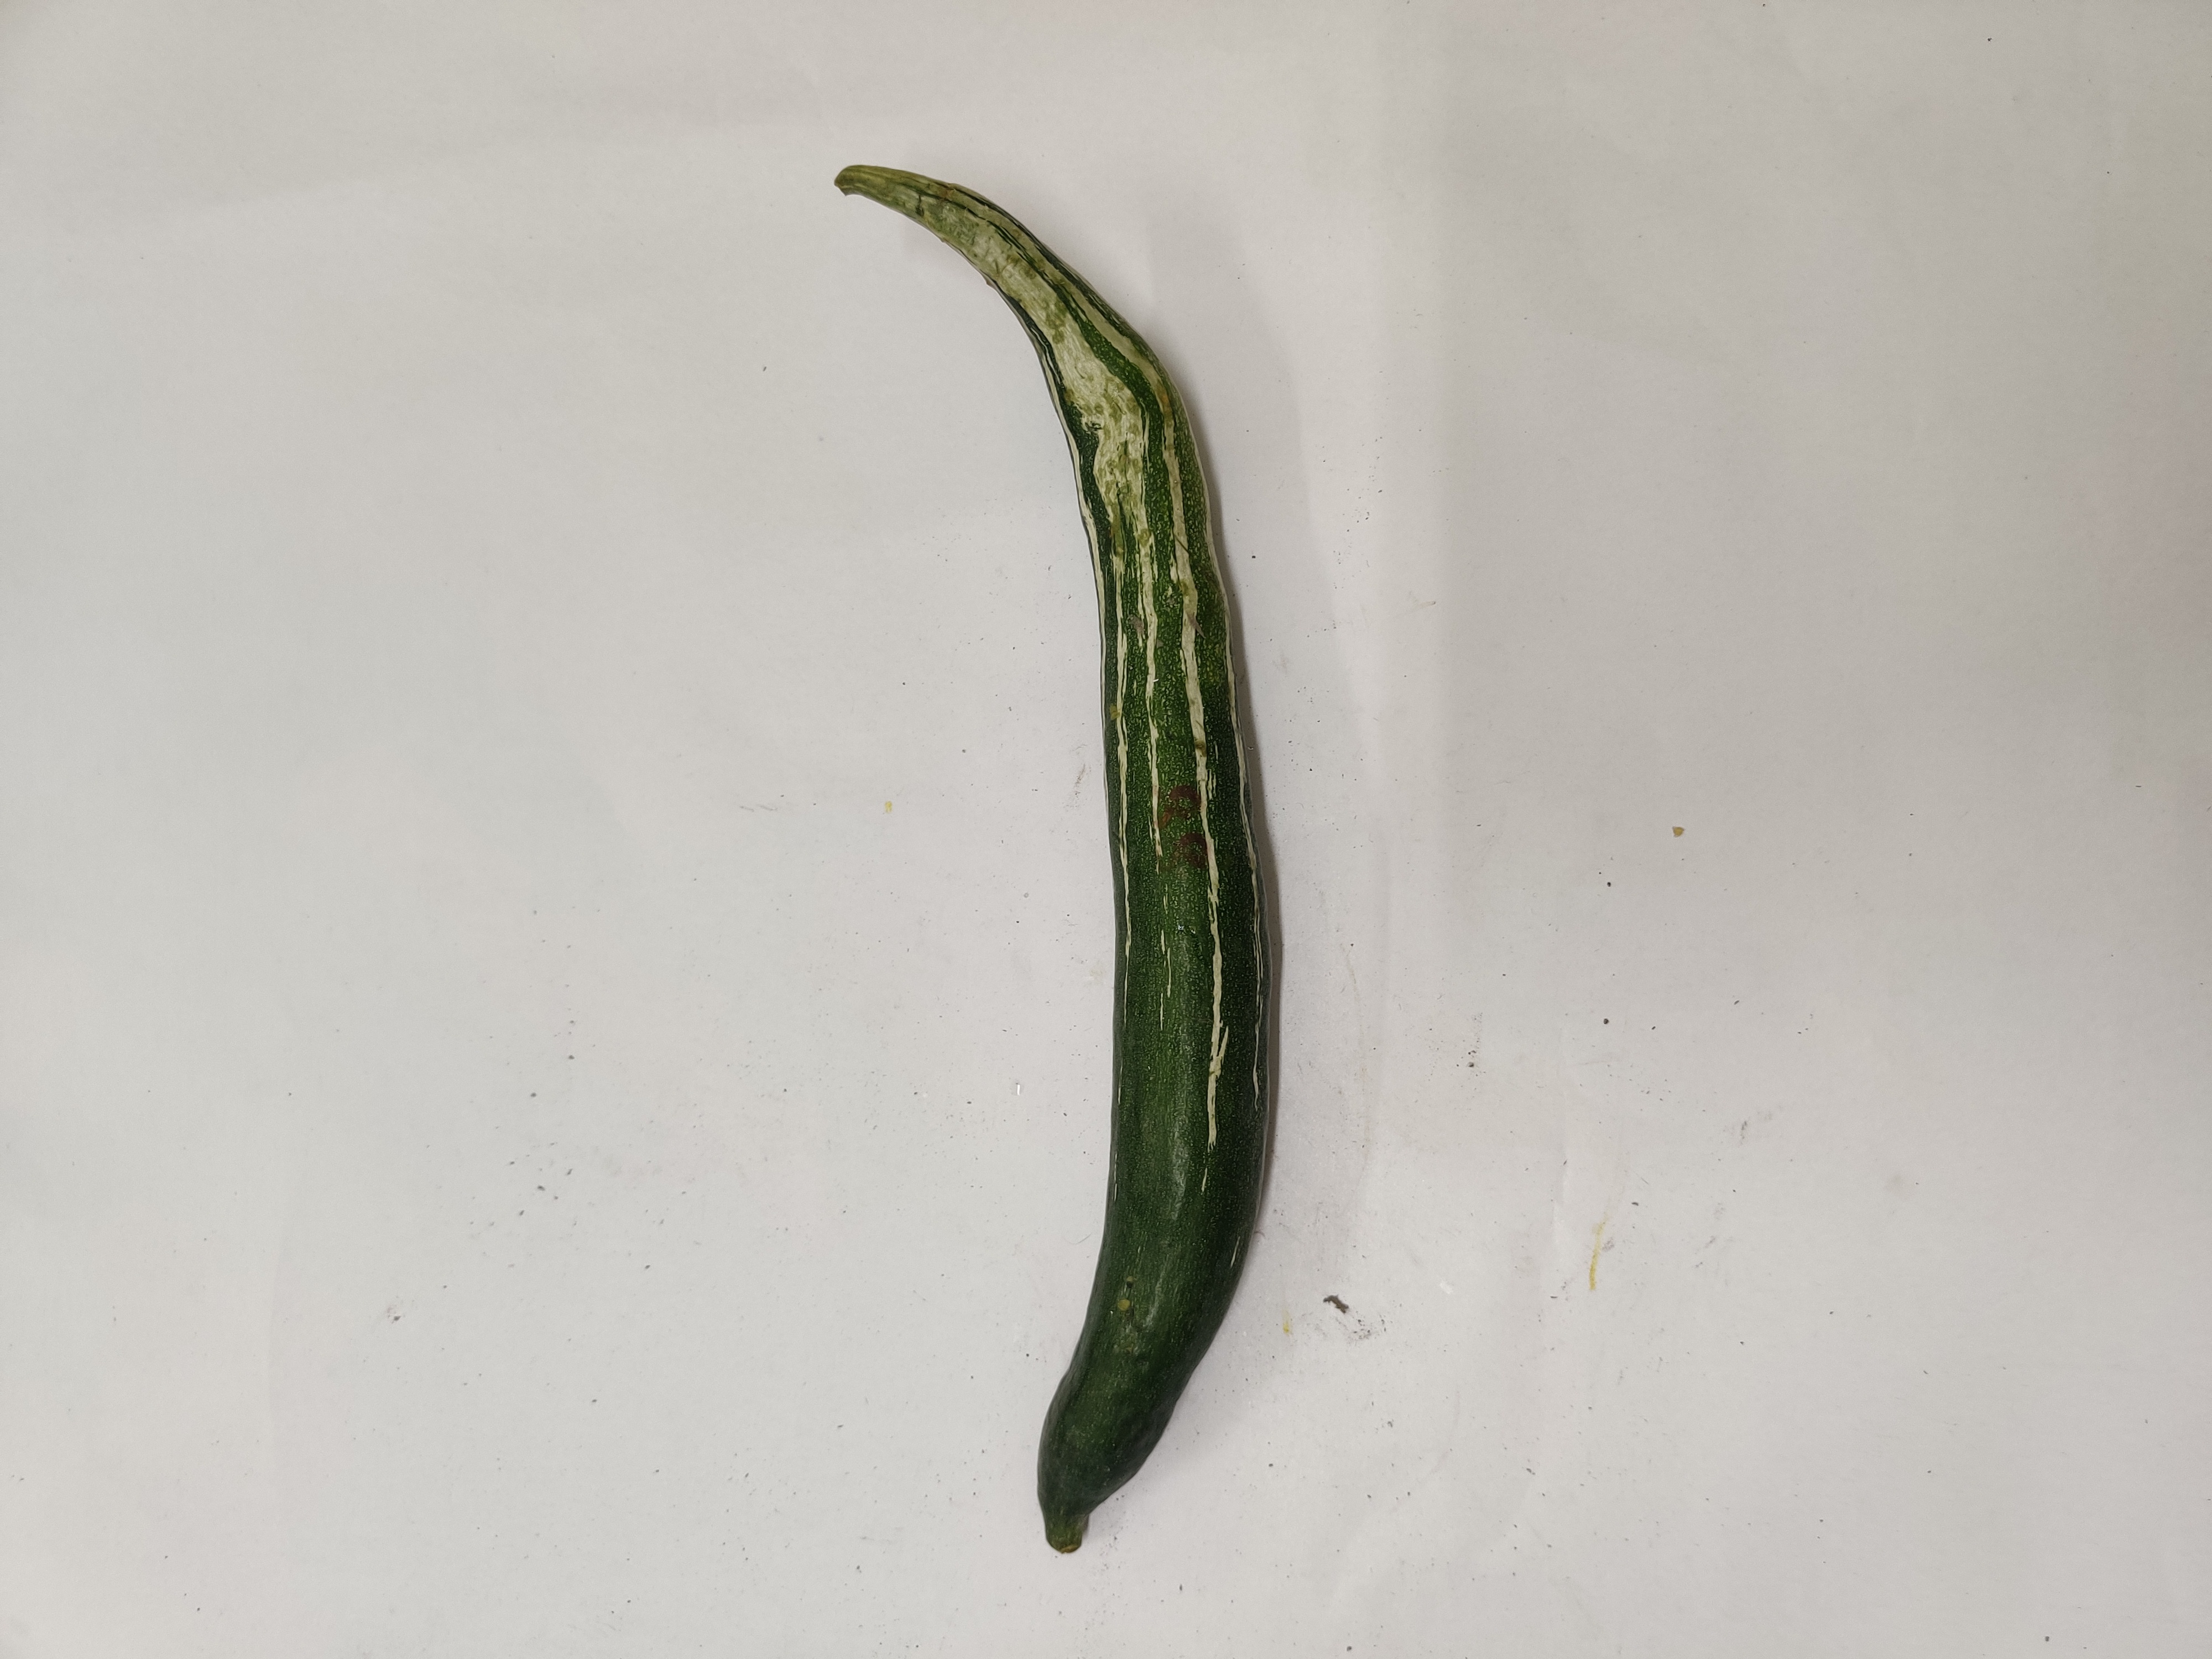
Crop: Snake Gourd
Condition: Damaged